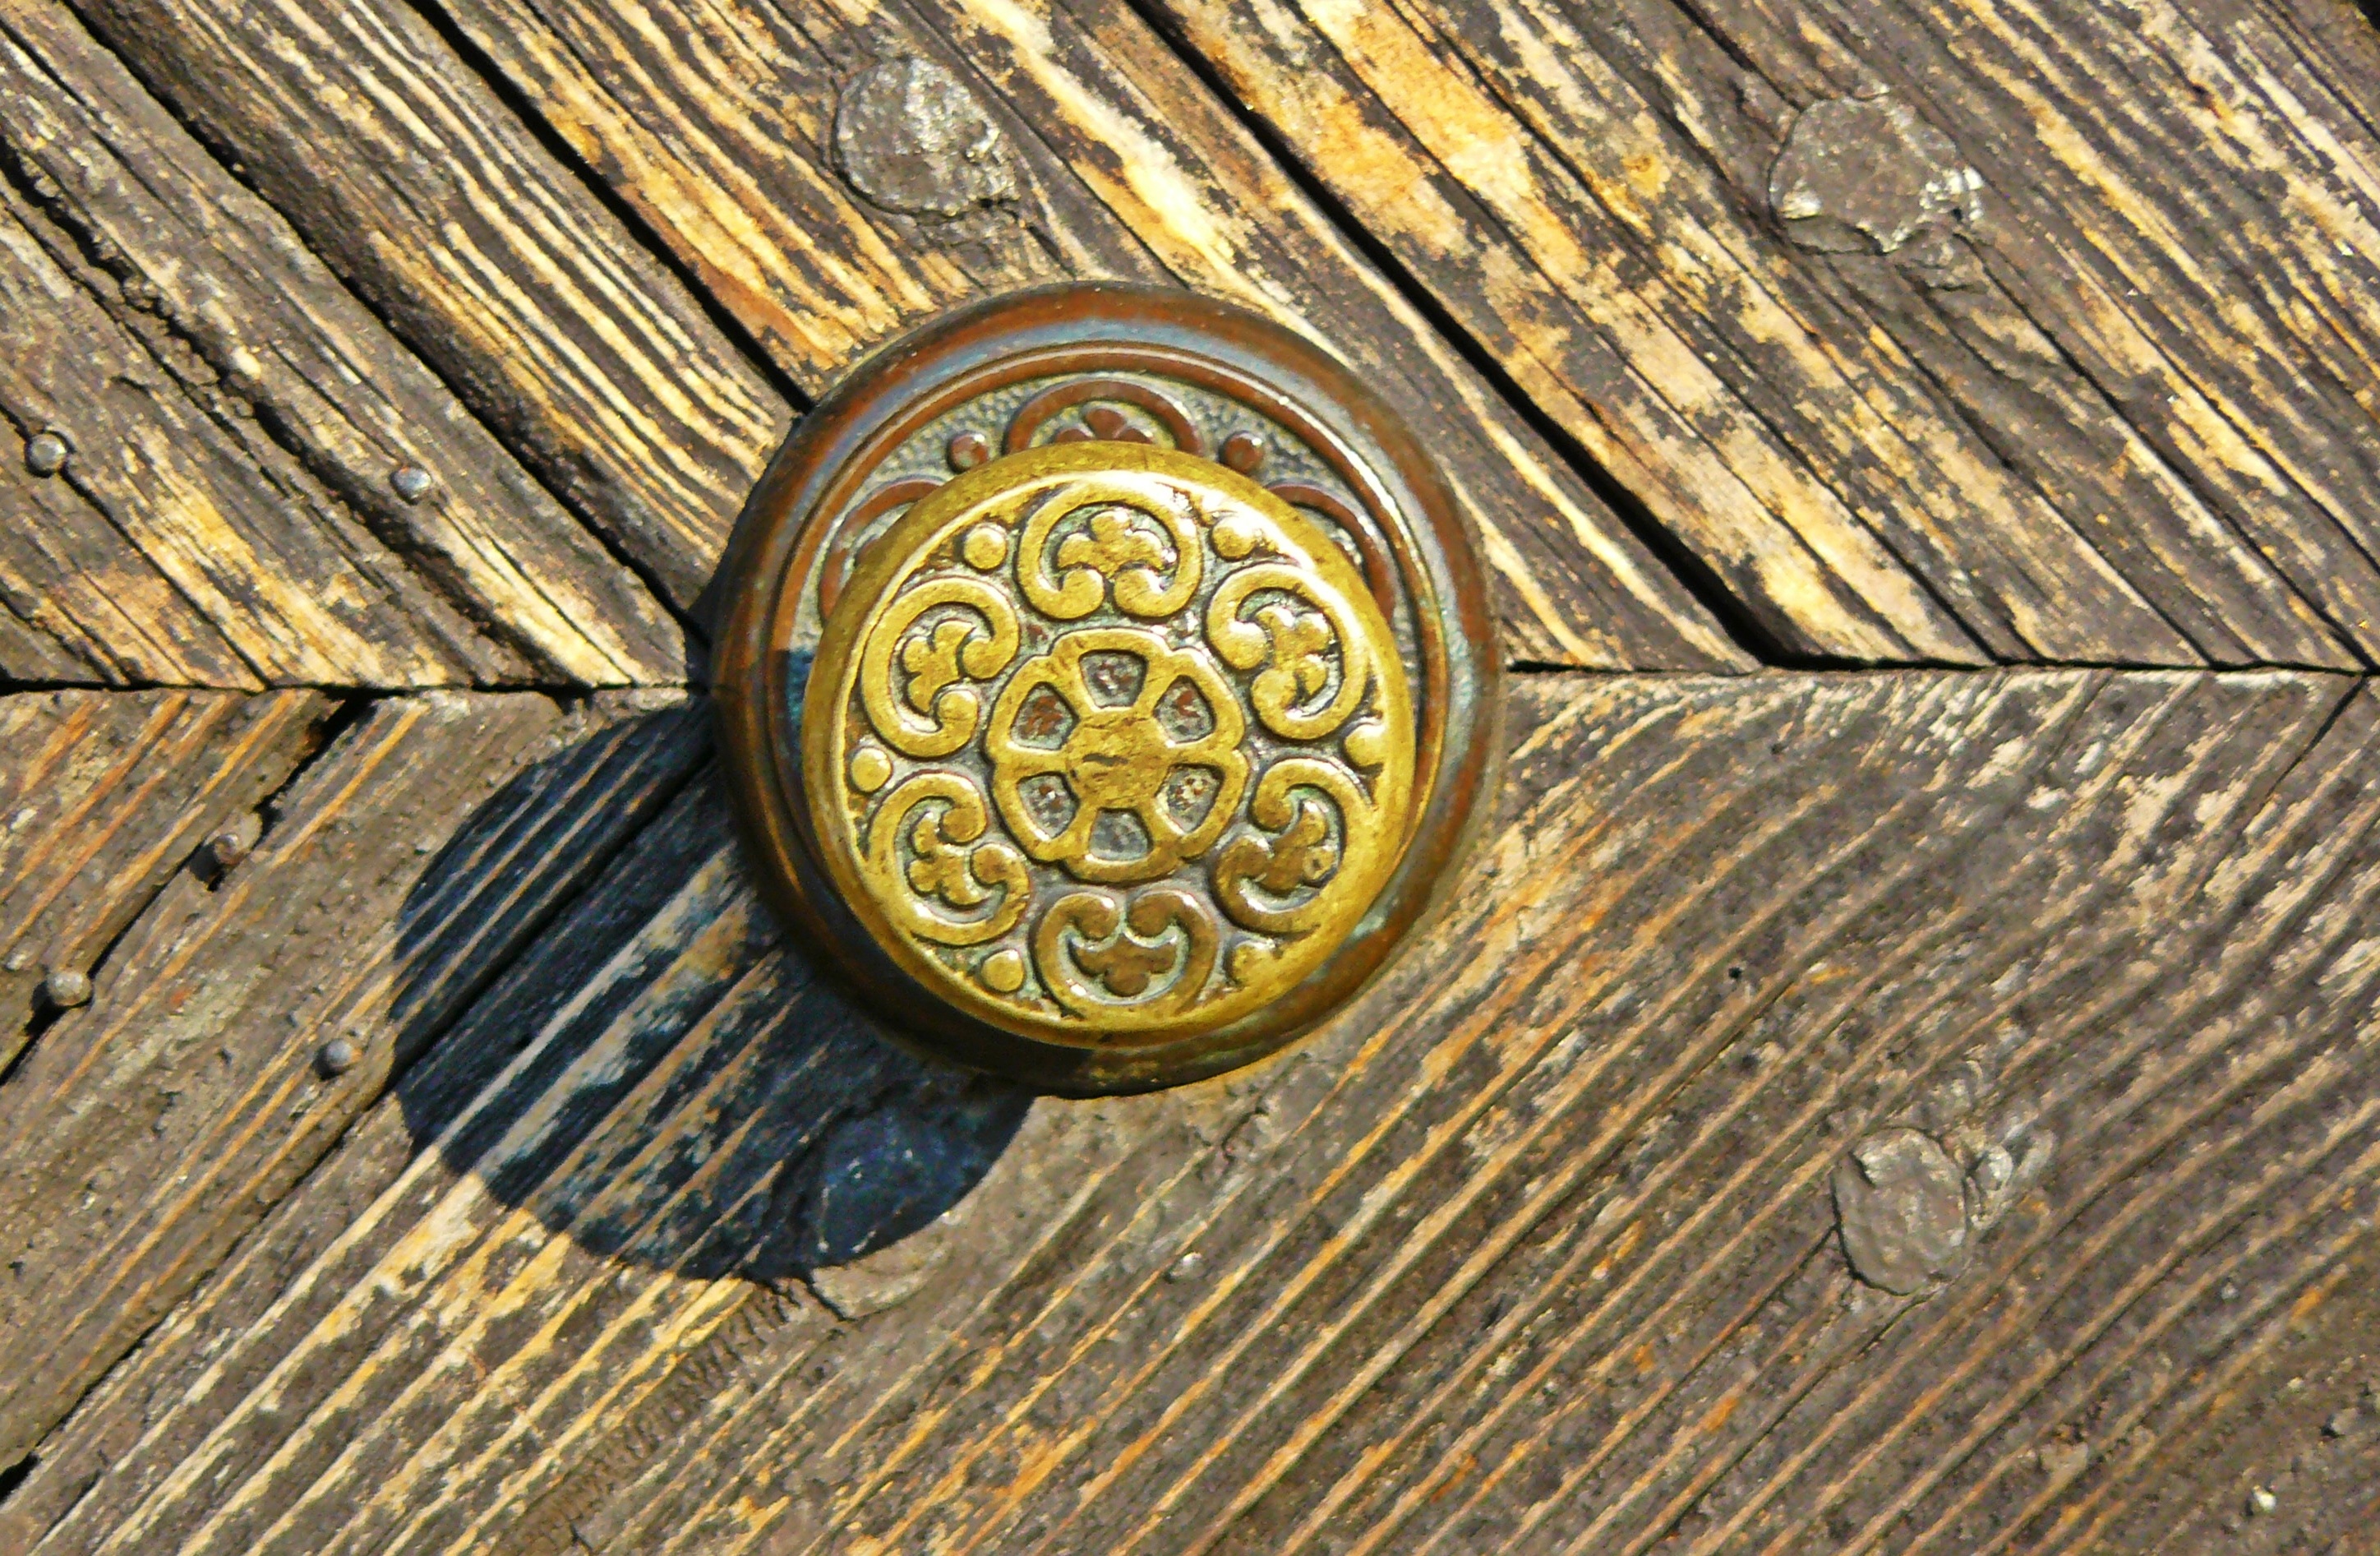
wood, antique, grain, old, metal, money, close, door, decor, security, material, handle, flake, ornament, weathered, jewellery, wooden door, boards, currency, closed, carving, locked, secure, input, metal fitting, old door, stainless, old wooden door, fitting, door hardware, door handle, door knob, locks to, capping, break up, fittings, corrosion, shut off, locket, fashion accessory